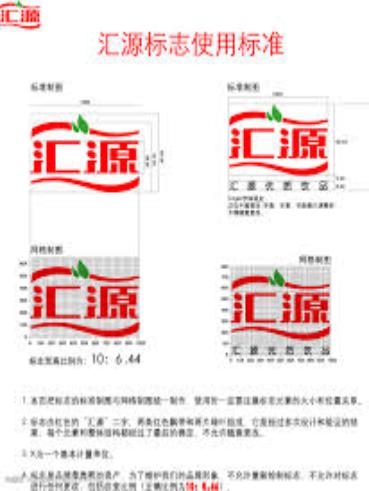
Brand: Huiyuan
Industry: Food